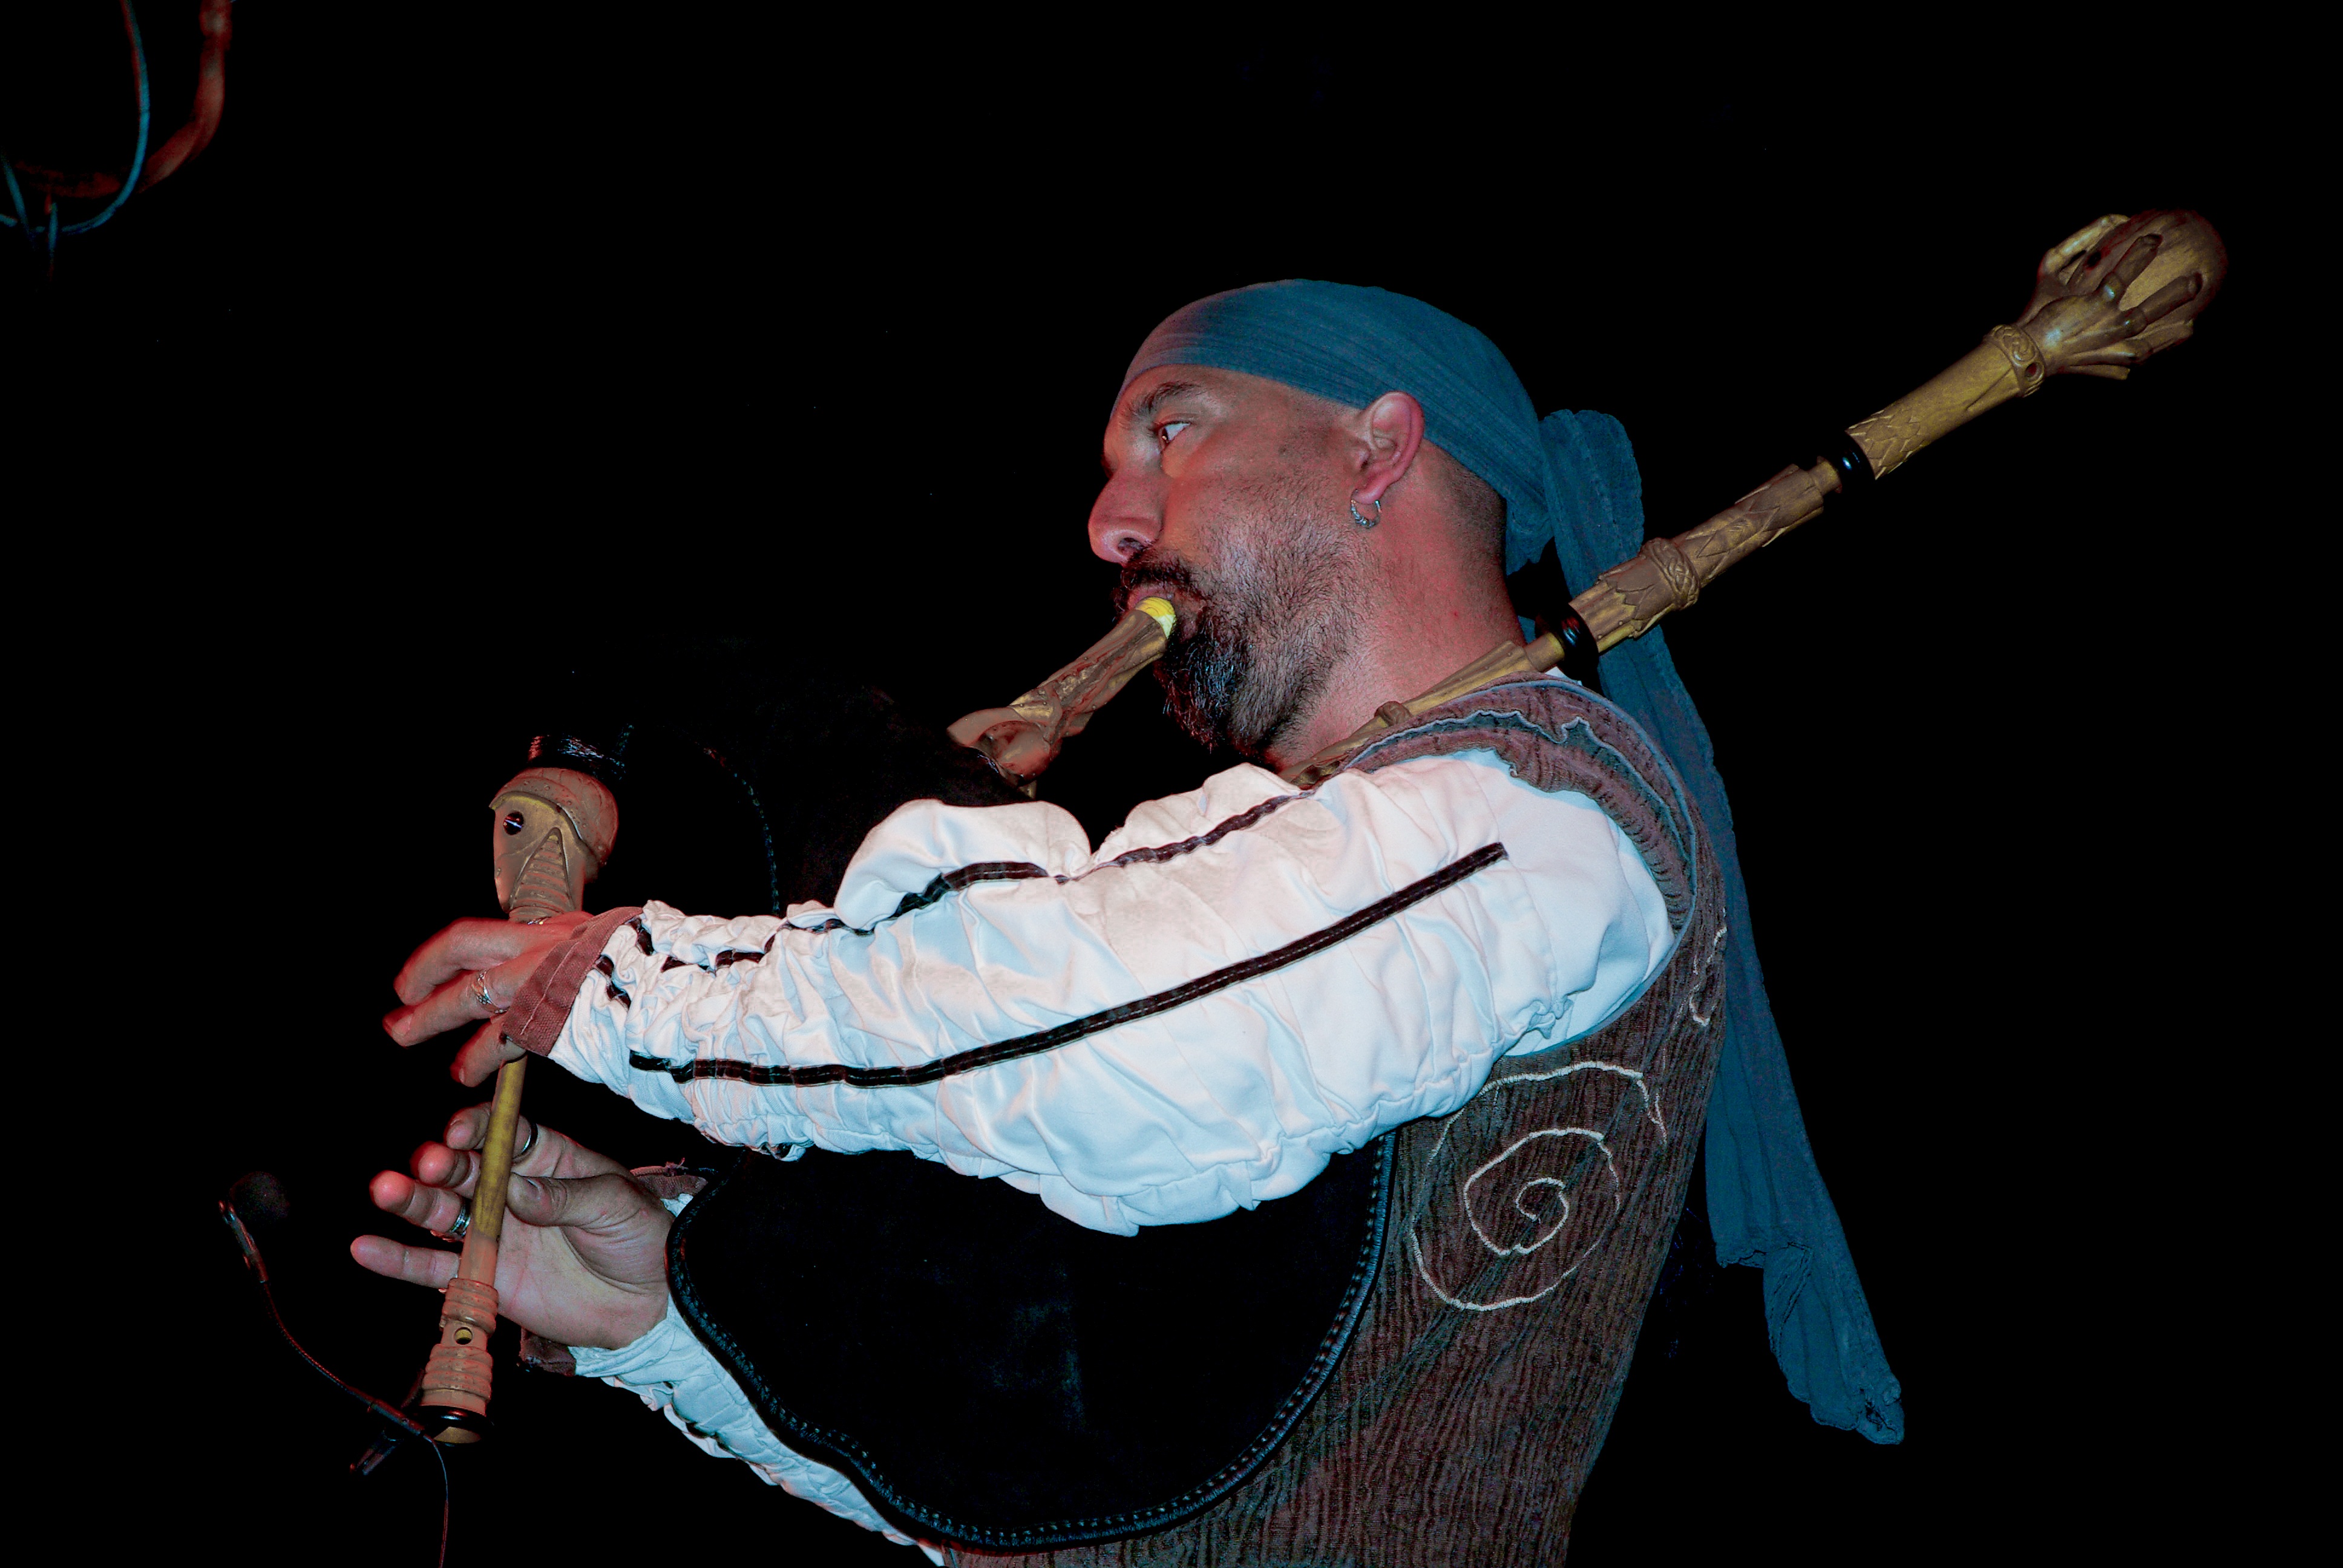
music, concert, artist, musician, performance art, stage, pipe, performance, bassist, singing, guitarist, drummer, entertainment, performing arts, troubadour, singer songwriter, string instrument, plucked string instruments, musical theatre